Peri Gilpin

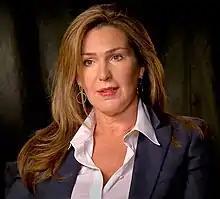
Gilpin in 2011

Peri Gilpin (born Peri Kay Oldham; May 27, 1961) is an American actress who portrayed Roz Doyle in the NBC sitcom "Frasier" and Kim Keeler in the ABC Family drama series "Make It or Break It".